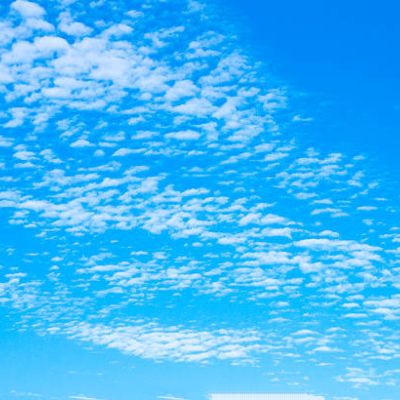
Cloud type: Cirrocumulus (Cc)